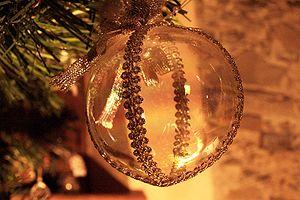
L’histoire du verre remonte à la Préhistoire : en 100 000 av. J.-C., l'obsidienne, un verre volcanique naturel, est déjà taillée par l'homme pour former des pointes de flèches ; les tectites, billes de verre formées par des impacts avec des météorites, servent également de bijoux ; enfin, les fulgurites, petits tubes issus de la fusion du sable atteint par un éclair, sont connus.
La boule de Noël est une décoration de Noël traditionnellement en forme de boule, mais pouvant adopter des formes très diverses, que l'on accroche aux branches des sapins installés à l'occasion de Noël à l'aide d'un fil, d'une corde ou d'un crochet.
Le sapin de Noël est une tradition, apparue au Moyen Âge dans les pays germaniques et généralisée à partir du XIXᵉ siècle. Sous la reine Victoria : le prince Albert a introduit sur le sol britannique cette tradition provenant de sa Saxe natale tandis qu'en France, elle sera diffusée par les optants Alsaciens et Lorrains. Les sapins de Noël sont de nos jours traditionnellement décorés de boules de Noël en verre ou en plastique, de guirlandes traditionnelles ou éclairées par des LED, de bougies, petits objets décoratifs, étoiles, etc.